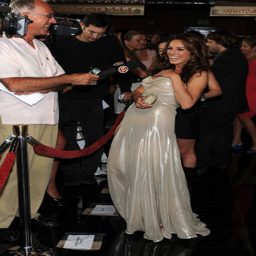
actor arrives at the premiere .